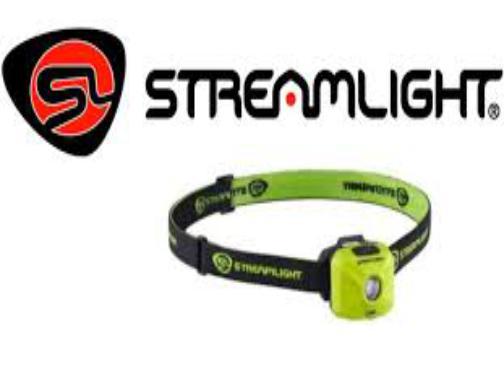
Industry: Necessities